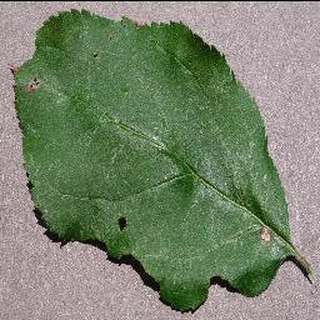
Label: apple_black_rot